Ios

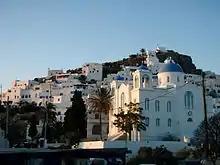
Ios town

The Port of Ios lies at the northern end of Ormos harbour. From there a footpath winds up the nearby hill to Chora – the islands principal village, named after the Greek word for a main settlement. Chora is a quintessentially cycladic village, distinguished by its whitewashed architecture, narrow alleys and steep stairways that render it largely inaccessible to cars. Today, Chora's central path is dominated by tourism with a vibrant mix of restaurants, boutiques, bars and discothèques catering to visitors. Beyond Chora and the port, Ios is home to few small settlements, typically a cluster of houses set behind the island's main beaches- Theodoti, Kalamos and Manganari.